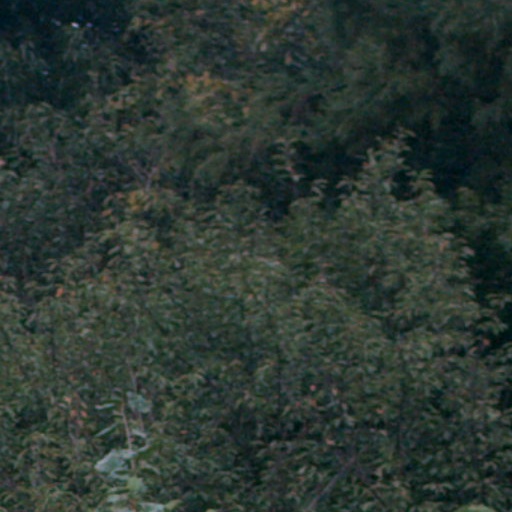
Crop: cassava